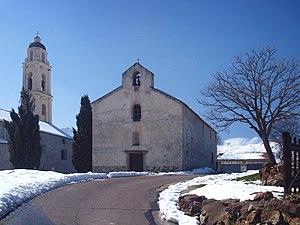
Olmi-Cappella est une commune française située dans la circonscription départementale de la Haute-Corse et le territoire de la collectivité de Corse. Elle appartient à l'ancienne piève de Giussani.